History of Honduras (1838–1932)

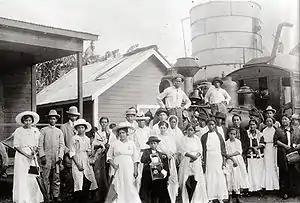
Railway Station in La Ceiba at the beginning of the 20th century

From 1876 until 1882, liberal president Marco Aurelio Soto governed Honduras with the support of Guatemalan strongman General Justo Rufino Barrios. Soto succeeded not only in restoring order but also in implementing some basic reforms in finance, education, and public administration. But in 1883, he too fell into disfavor with Barrios and was forced to resign. His successor, General Luis Bográn, survived in office until 1891 when General Ponciano Leiva (who had ruled briefly three times from 1873 to 1876) was returned to power in a manipulated election. Although a liberal, Leiva tried to rule as an absolute dictator, dissolving the fledgling Liberal Party of Honduras (Partido Liberal de Honduras, PLH) and deporting its leaders. The result was another round of civil conflict from which the reconstituted PLH ultimately emerged victorious. The PLH was led by Policarpo Bonilla, with the support of Nicaragua's liberal dictator, José Santos Zelaya.